Capitol North Historic District

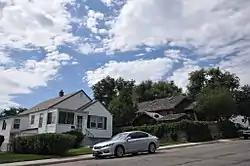

The Capitol North Historic District in Cheyenne, Wyoming is a historic district which was listed on the National Register of Historic Places in 1980.